Krondor: The Assassins

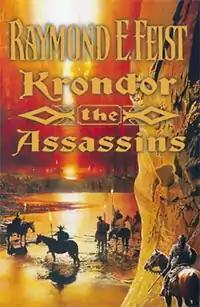
First UK edition

Krondor: The Assassins is a fantasy novel by American writer Raymond E. Feist. It is the second book in "The Riftwar Legacy" and was published in 1999 by HarperCollins under their Voyager imprint. It was preceded by "" and followed by the third book in the saga, "".